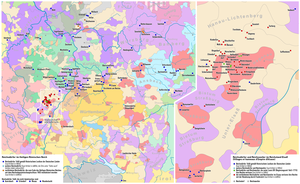
Carte: Distribution des villages d'Empire dans le Saint Empire romain germanique